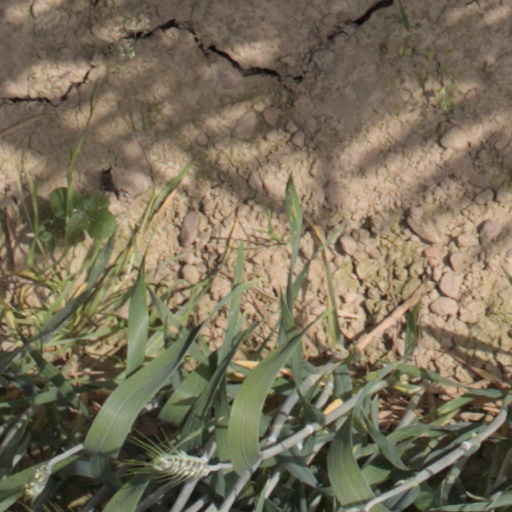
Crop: wheat